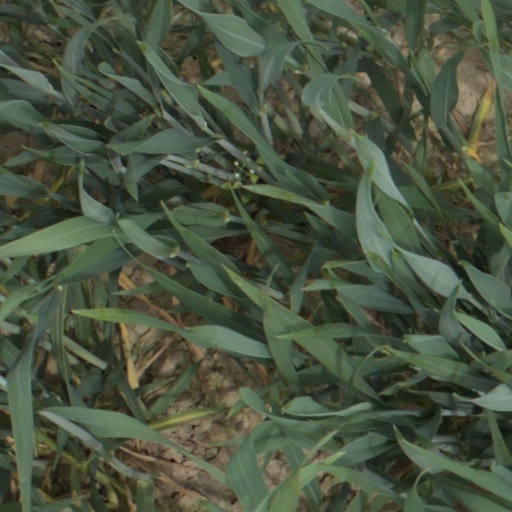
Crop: wheat